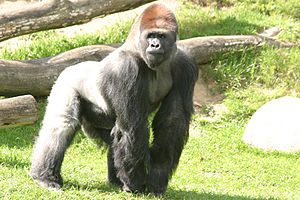
Givskud Zoo / Gorillaer
Samson, lederen af Givskud Zoos gorillaflok.
Samson, lederen af Givskud Zoos gorillaflok.
Givskud Zoo er en zoologisk have og safaripark beliggende ved Givskud, 20 km nordvest for Vejle. Givskud Zoo blev grundlagt af Jacob Hansen, og åbnede den 12. august 1969.